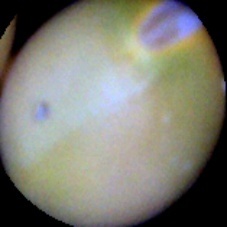
Label: Immature